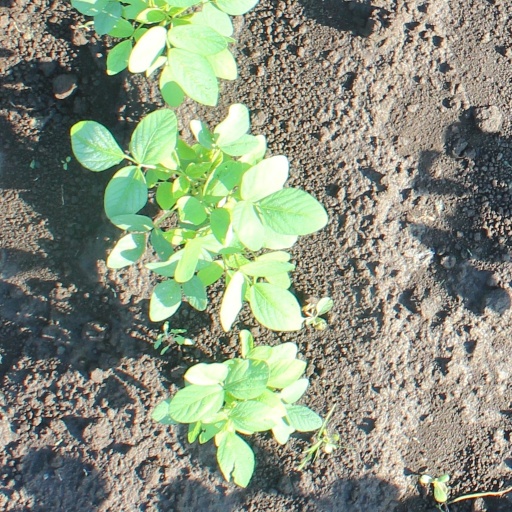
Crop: soybean